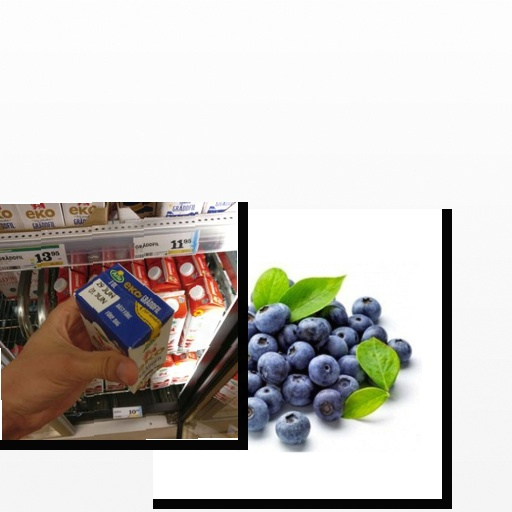
Food items: sour_cream, blueberry